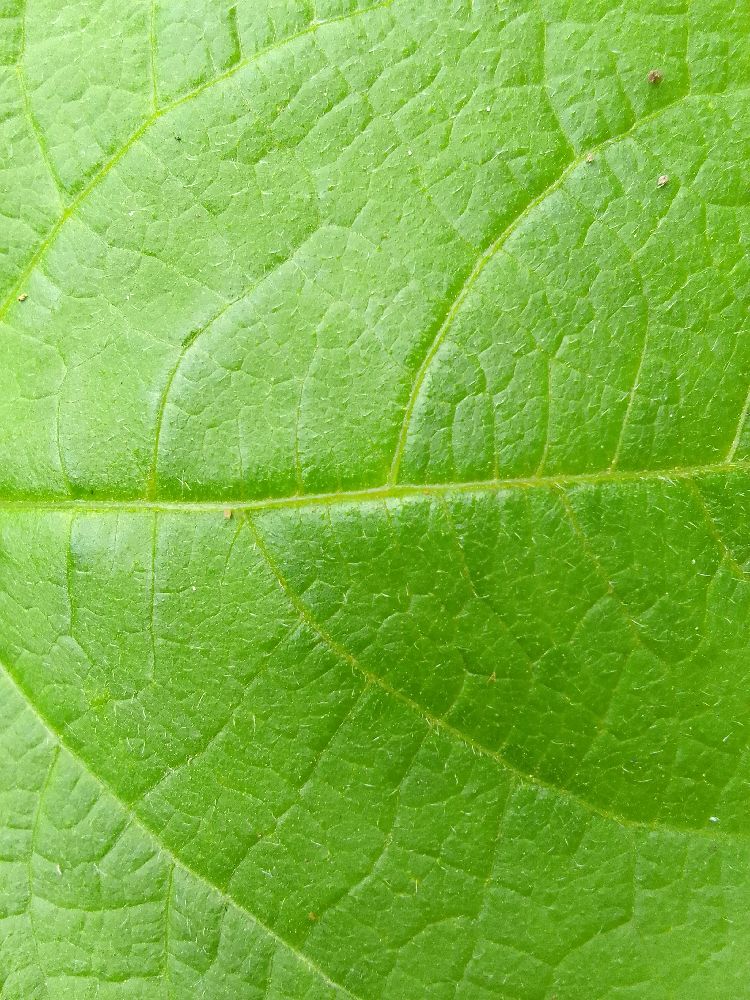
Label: healthy